Our Lady of the Assassins (novel)

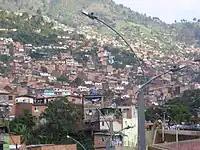
Barrio Santo Domingo Savio, the slum quarter of Alexis.

Our Lady of the Assassins is an urban novel, set in Medellín. The characters travel throughout the city, from the slums to the more central spaces of the city. There is not a frontier to limit their wandering within the city, bringing behind them violence.